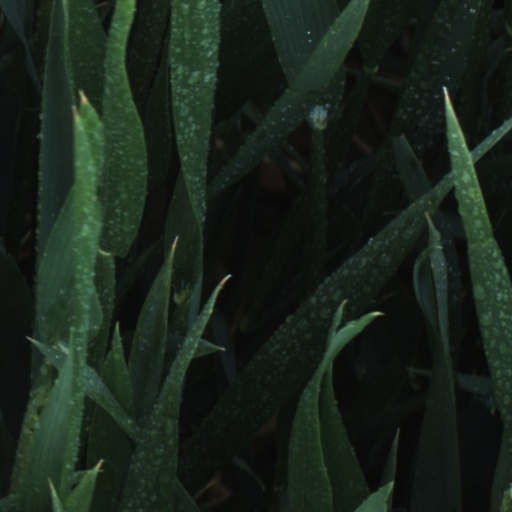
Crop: wheat